Baku International Bus Terminal

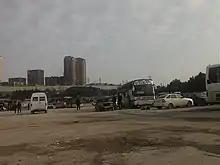
Baku international bus station

Baku International Bus Terminal is a bus terminal located in Baku, Azerbaijan. The foundation stone for the complex was laid in 2004, and construction work was carried out by local firm "Baku 21st century". Baku International Bus Terminal was opened officially on 12 February 2009. It is the biggest bus terminal in the Commonwealth of Independent States countries. Its design resembles a ship. It is located on Sumgait highway, in the entry to Baku city.